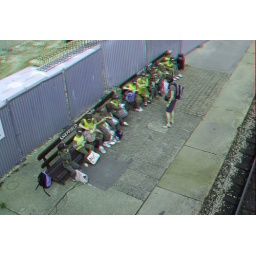
Bluebell Railway sheffield park station in anaglyph 3D stereo red cyan glasses to view